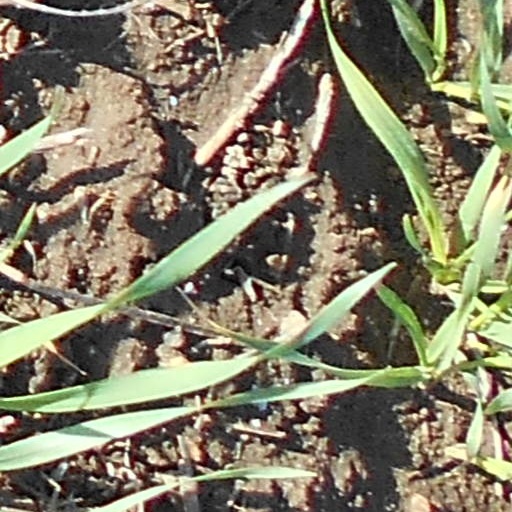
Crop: wheat